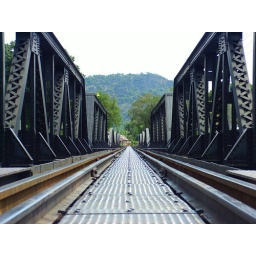
bridge over the river kwai